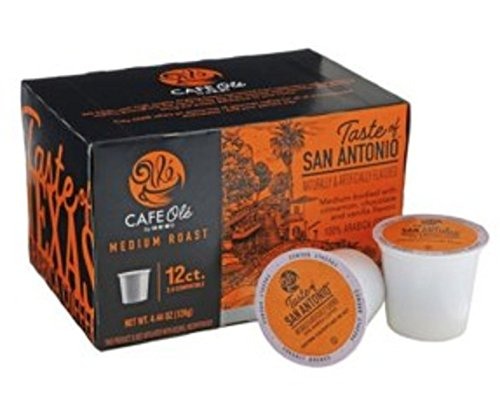
Item Name: H-E-B Cafe Ole Taste of San Antonio Medium Roast Single Serve Coffee Cups 12 count
Value: 12.0
Unit: Count

Price: 13.5